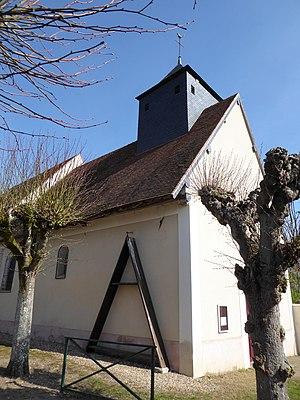
Clocher et mur nord de l'église Saint-Pierre de Saussay, Eure-et-Loir, France.
Saussay est une commune française située dans le département d'Eure-et-Loir en région Centre-Val de Loire.